Leslie Whetter

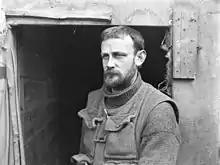
Whetter during the Australasian Antarctic Expedition

Leslie Hatton Whetter (10 December 1888 Dunedin, Otago, New Zealand – 3 December 1955 Matakana, Auckland, New Zealand); was a surgeon and Antarctic explorer from New Zealand. A graduate of the University of Otago, in 1911 he joined the Australasian Antarctic Expedition (AAE), led by Douglas Mawson. During 1912, Whetter joined two sledging parties, the first to lay supplies, and the second to explore the area to the west of the Main Base at Cape Denison. On the second expedition, his party of three man-hauled a sledge from the Cape Denison base, and in the process discovered the first meteorite to be found in Antarctica. Mawson thought Whetter lazy, and the two clashed several times, Mawson describing Whetter as "not fit for a polar expedition".